List of San Diego International Film Festival award winners

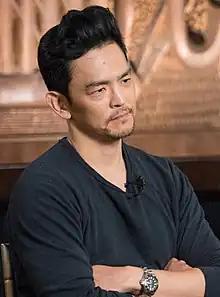
John Cho won the Spotlight Award in 2018

Oct 20, 2022 | The Conrad Prebys Performing Arts Center in La Jolla